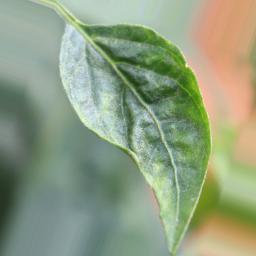
Label: mites_and_trips